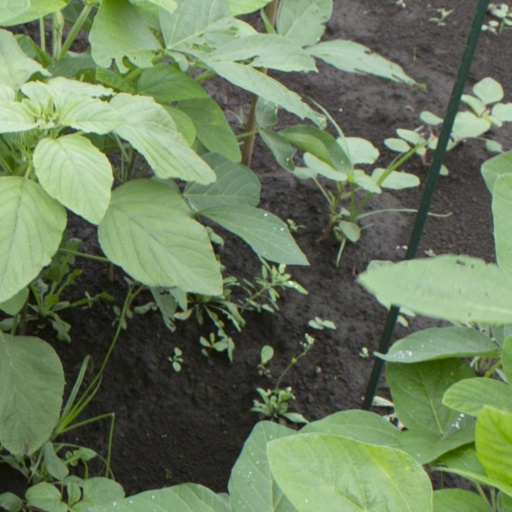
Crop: soybean